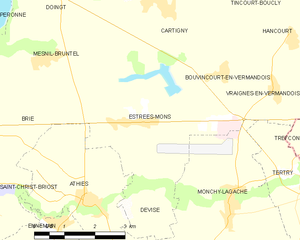
Carte des communes françaises Estrées-Mons